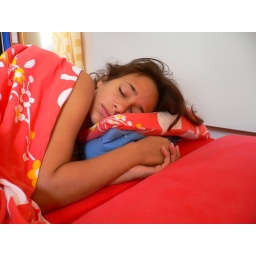
Tired at home in bed